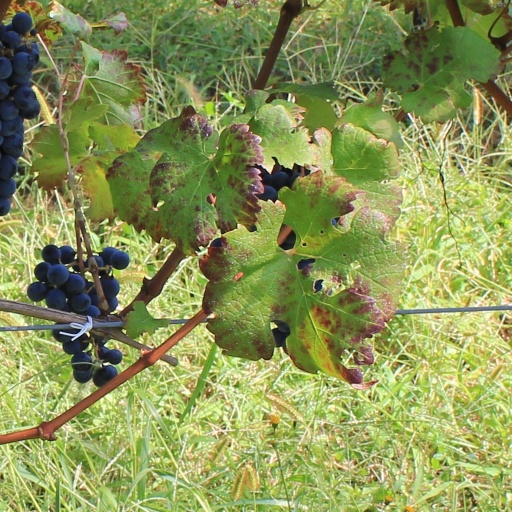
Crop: grape